Riverchase Galleria

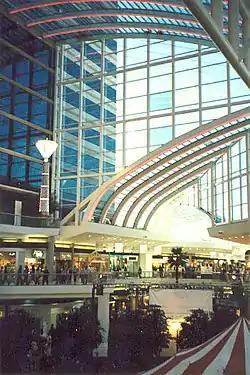
View of Riverchase Galleria, 2005

Riverchase Galleria, locally known as The Galleria, is a large, super–regional shopping mall and mixed use development in Hoover, Alabama, in the Greater Birmingham metropolitan area. It is ranked 43rd on the list of largest shopping malls in the United States. It is the largest enclosed shopping center in Alabama.